Josie Pearson

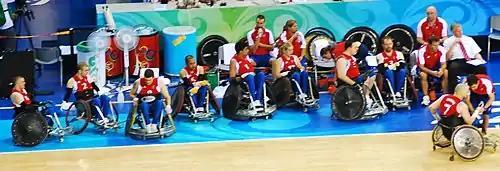
Pearson with the GB team at the 2008 Paralympics

In 2011 at the IPC Athletics World Championships in New Zealand she finished 5th in both the 100m and 800m events and was disqualified in both the 200m and 400m races. Frustrated by her performance, Pearson decided to leave wheelchair racing and switched to throwing events. She took up discus and the club throw, and in 2011 came first in the F51 discus in the Czech Open with a distance of 4.42 and second in the F51 club throw, recording 8.81m. In 2012, she improved on her personal bests, throwing 12.81m in the club and a world record of 6.66m in the F51 discus. These results were enough to qualify for the 2012 Summer Paralympics in both events.